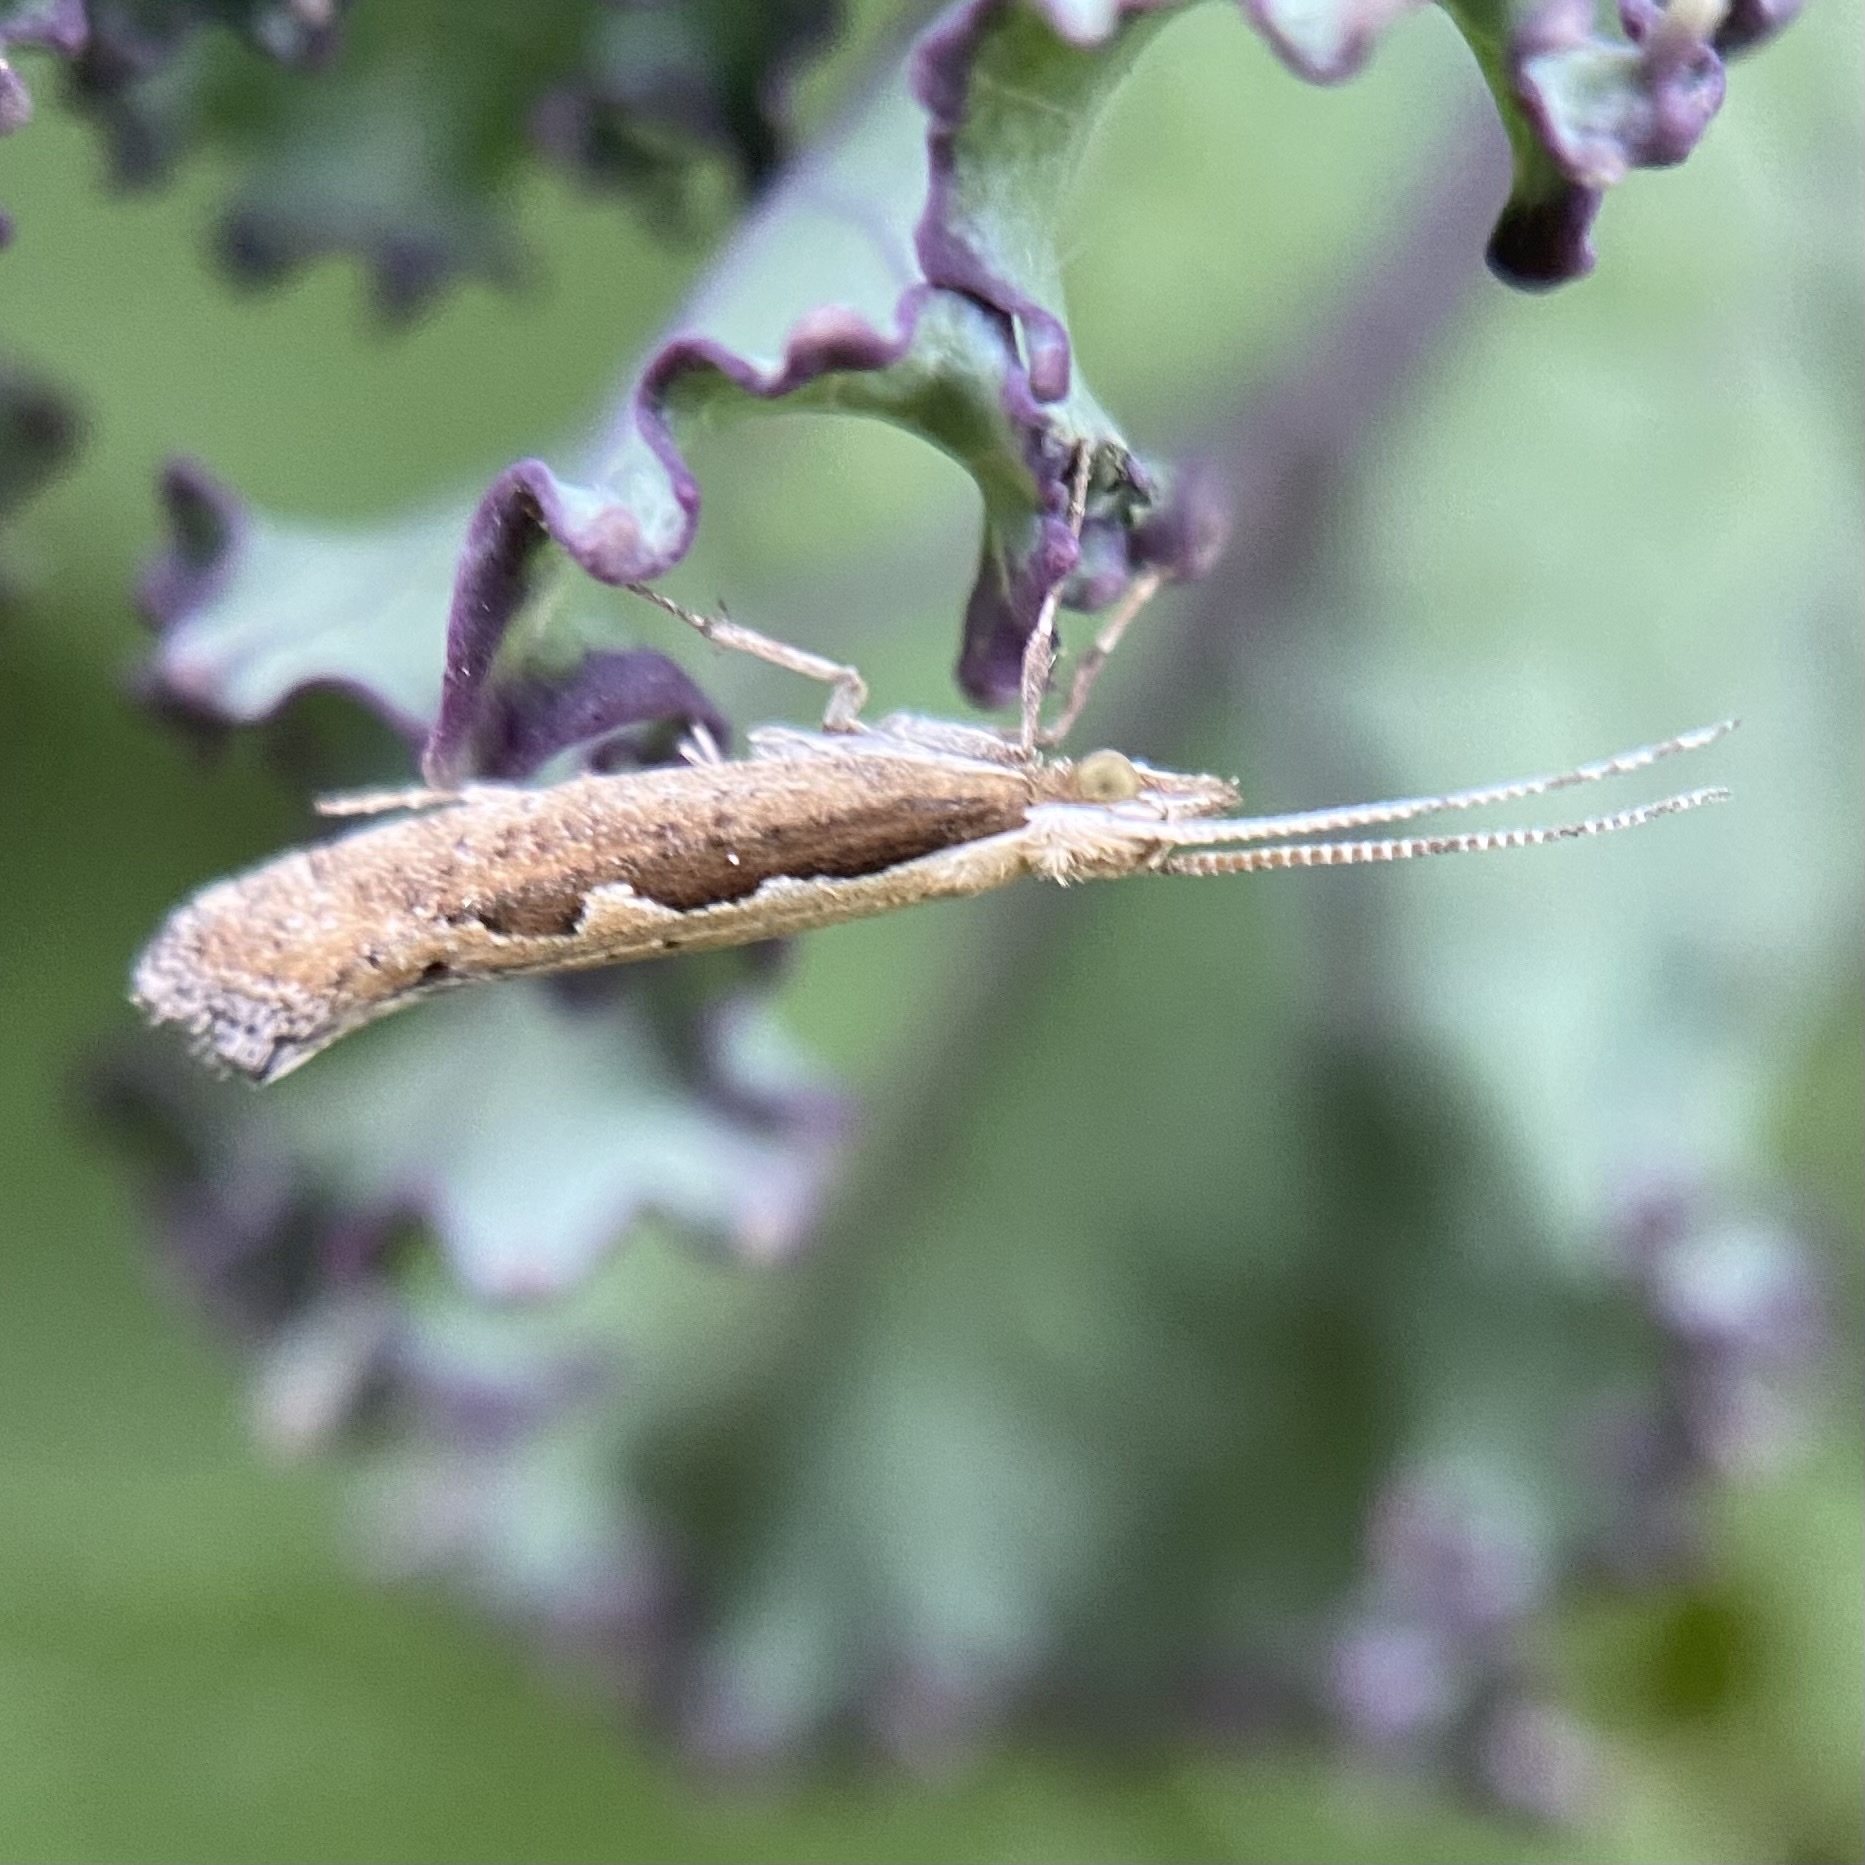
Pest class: diamondback_moth